Geography of Iran

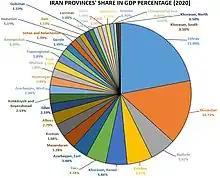
Iranian provinces' contribution to GDP. Tehran host 45% of Iran's industries.

A recent global remote sensing analysis suggested that there were 1,481 km of tidal flats in Iran, making it the 22nd ranked country in terms of tidal flat area.